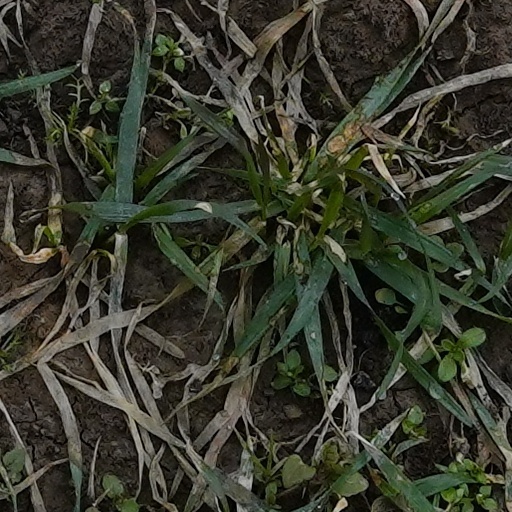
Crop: wheat